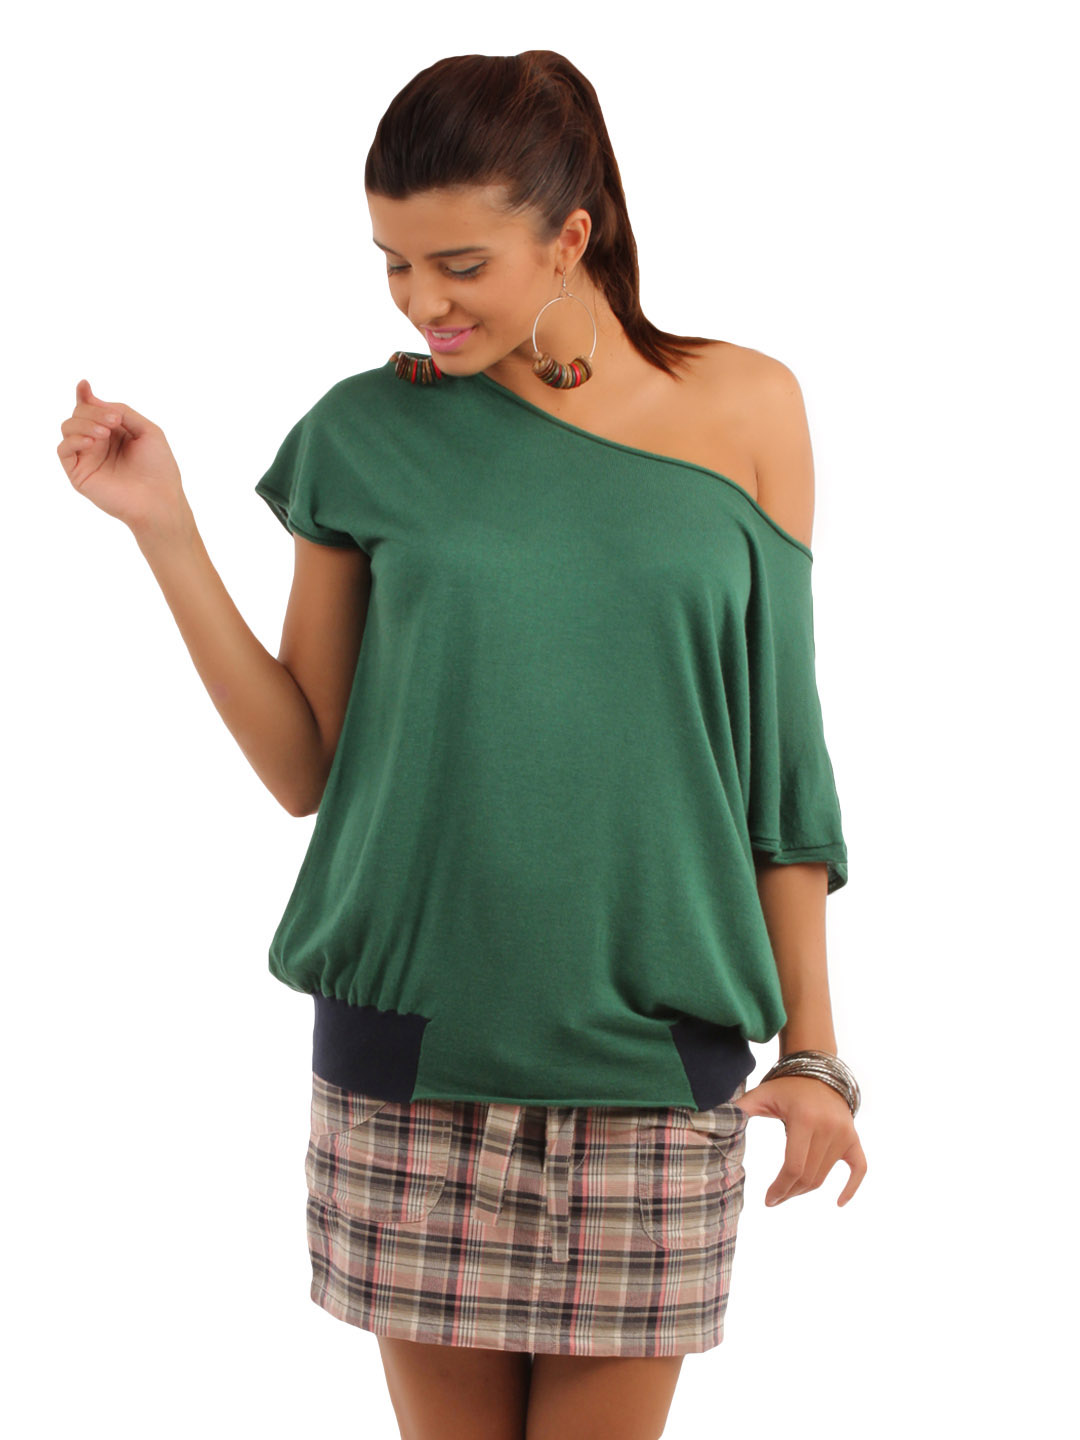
French Connection Women Green Top
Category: Apparel / Topwear / Tops
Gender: Women
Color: Green
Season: Summer 2012
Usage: Casual